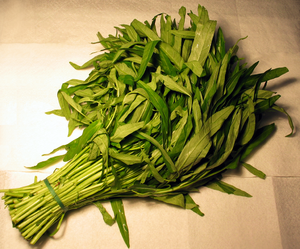
La cuisine thaïlandaise, bien que semblable en certains points avec celle de ses voisins chinois, indiens et birmans, se démarque par des saveurs et ingrédients originaux : curry, menthe, citronnelle, coriandre, basilic rouge. Pimentée à l'excès pour le palais occidental et presque toujours accompagnée de nuoc mam, elle rencontre un succès international croissant. Voici donc une liste des ingrédients utilisés en cuisine thaïlandaise.